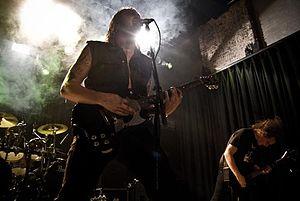
Nachtmystium est un groupe de black metal psychédélique américain, originaire de Wheaton, dans l'Illinois. Il est créé par Blake Judd et Pat McCormick et s'inspire d'un mot-valise dérivant de l'allemand Nacht et de mystium, ressemblant à l'adjectif latin mysticum. Selon les membres fondateurs du groupe, le terme signifie « obscurité environnante ».